Libert H. Boeynaems

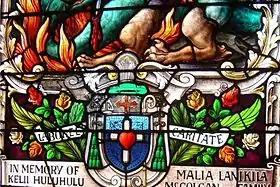
Episcopal arms of Boeynaems at the base of the stained glass window of Saint Michael the Archangel, Cathedral of Our Lady of Peace, Honolulu.

As part of his missionary work, Boeynaems sailed to the Kingdom of Hawaii arriving in Honolulu on November 29, 1881, to become a pastor in January 1882 to the fledgling Catholic community of native Hawaiians on the island of Kauai in the district encompassing Līhue to Hanalei. He later ministered to those on Kauai in the district encompassing Līhue to Mana. During his first few years in Honolulu, Boeynaems was a witness to the 1893 overthrow of the Hawaiian monarchy, proclamation of the Republic of Hawaii and establishment of the United States Territory of Hawaii. In 1895, he was transferred to Wailuku, Maui.